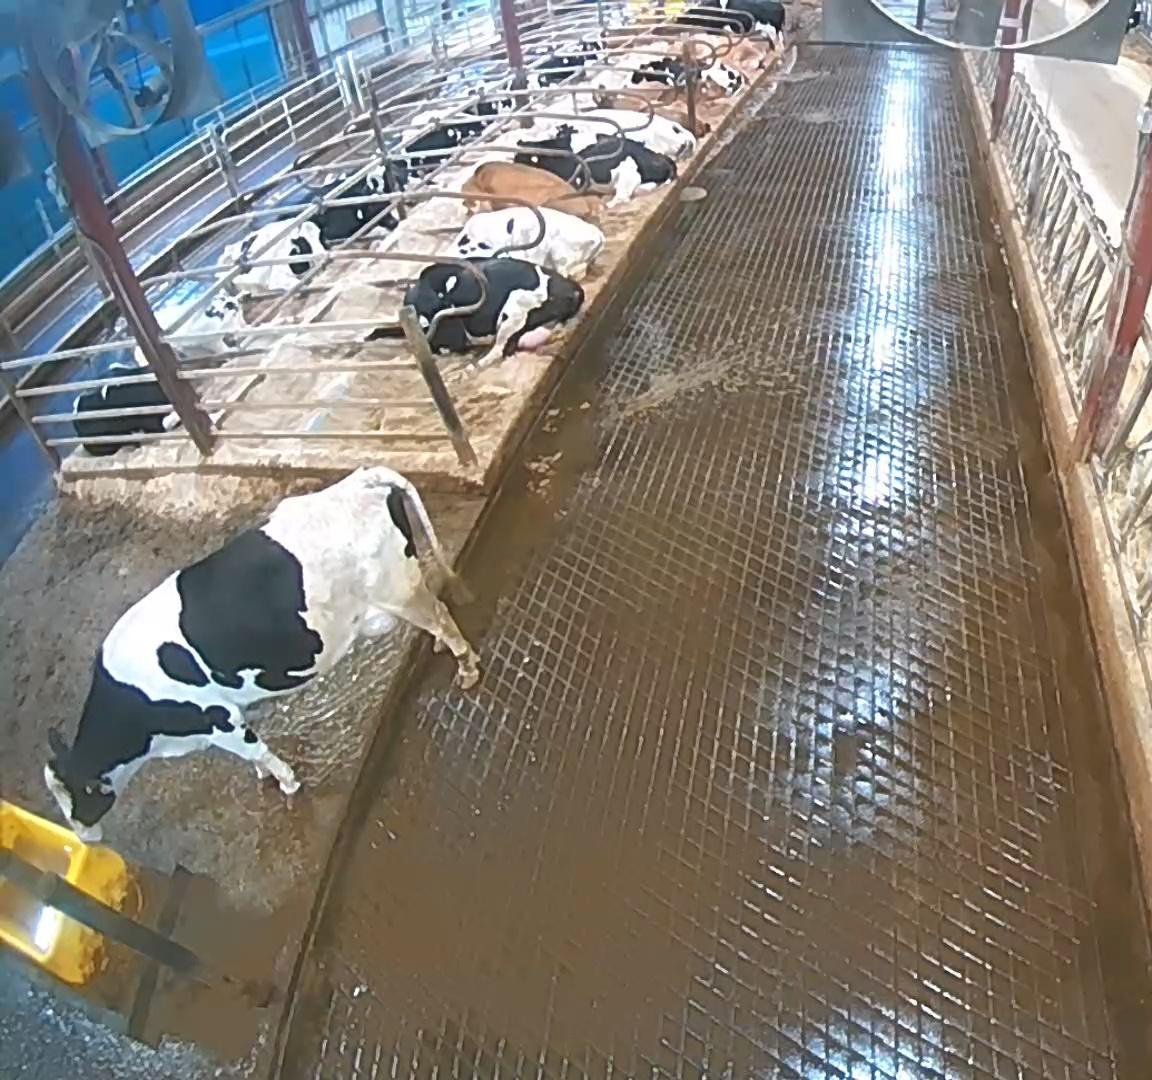
Number of cows: 13